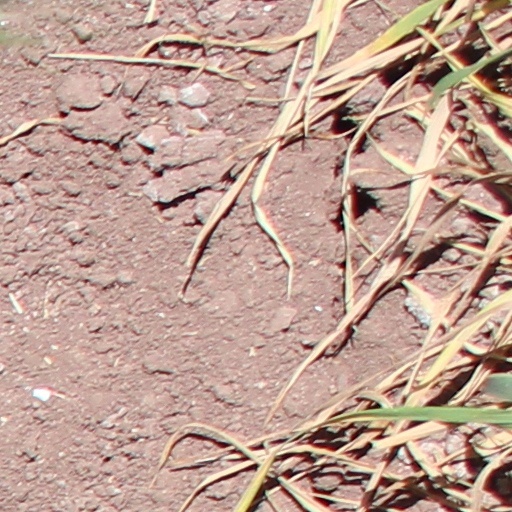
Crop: wheat